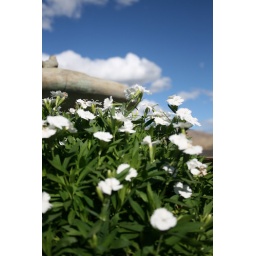
white diascia reaching for sky with bird fountain in background